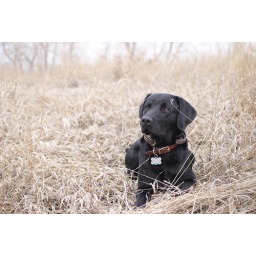
Tucker is a year old black lab/ coon hound mix used for duck hunting in Colorado.